Arthur S. Carpender

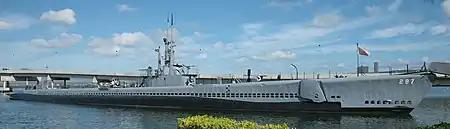
A submarine, long, sleek and painted grey at anchor. It flies a red and white striped ensign.

Leary's reluctance to risk his ships, and his habit of communicating directly with King without going through MacArthur's General Headquarters (GHQ) in Brisbane, had aroused the ire of MacArthur. Carpender would soon find himself involved in similar conflicts. In October, Carpender rebuffed a request for the Allied Naval Forces to transport troops to Cape Nelson. Carpender refused as there was no adequate hydrographic survey of that part of the Papuan coast, making it dangerous to sail at night, and movements in the area by day were subject to attack from Japanese aircraft. A survey was conducted in October and lighters and luggers began making their way up the coast to Cape Nelson, escorted on occasion by Royal Australian Navy corvettes.